Cashew chicken

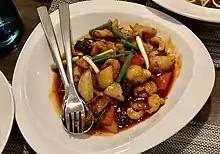
A plate of "kai phat met mamuang" (Thai-style stir-fried cashew chicken) in Thailand

In Thai cuisine, there is a related stir-fry dish called "kai phat met mamuang himmaphan" or "kai phat met mamuang".